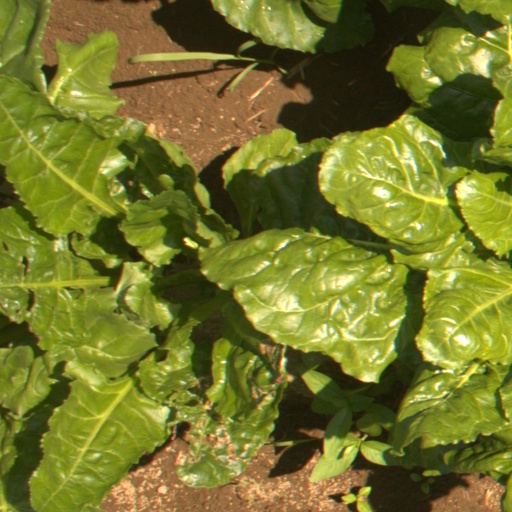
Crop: sugar beet